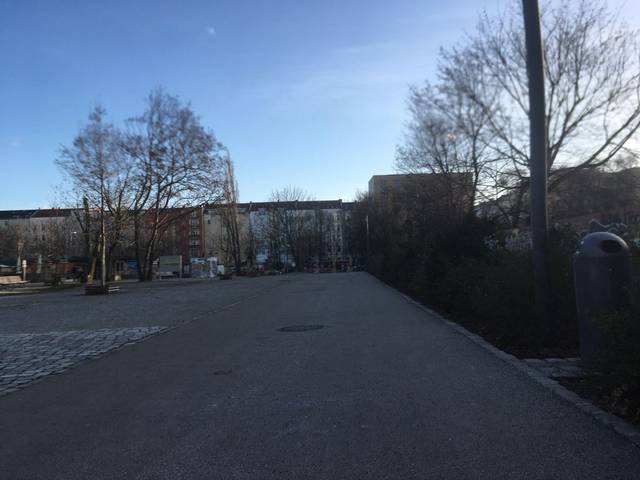
Region: Germany
Coordinates: 52.541, 13.401